Aiwa

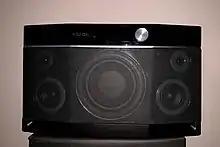
Aiwa Exos-9 Bluetooth speaker, 2015

Aiwa introduced its first digital audio players at CES 2004, including both flash players and a 2GB hard disk player. They notably supported MP3 format while Sony's own branded players only played ATRAC. Aiwa's portable CD players were equipped with a so-called "E.A.S.S. G.P." ("Electronic Anti-Shock System") feature with the aim of allowing smooth, skip-free Audio CD playback despite damaged media and external shaking.